Lingyuanosaurus

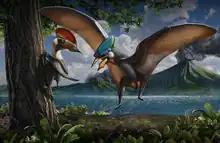
Two pterosaurs from the Jiufotang Formation depicted in their natural environment

In their description of "Lingyuanosaurus", Yao and colleagues conducted a phylogenetic analysis based on the dataset used by Hans Dieter-Sues and Alexander Averianov in their description of the so-called "Bissekty therizinosaur" in 2016. Because of its incompleteness, they were only able to assign 45 character states to "Lingyuanosaurus" (out of a total of over 300), however their results using multiple methodologies and datasets confirmed the genus' place within Therizinosauria. An abbreviated version of the consensus tree found in their analysis is shown below.